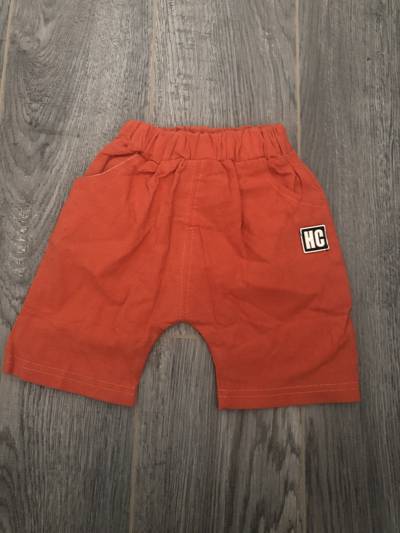
Waste category: clothes